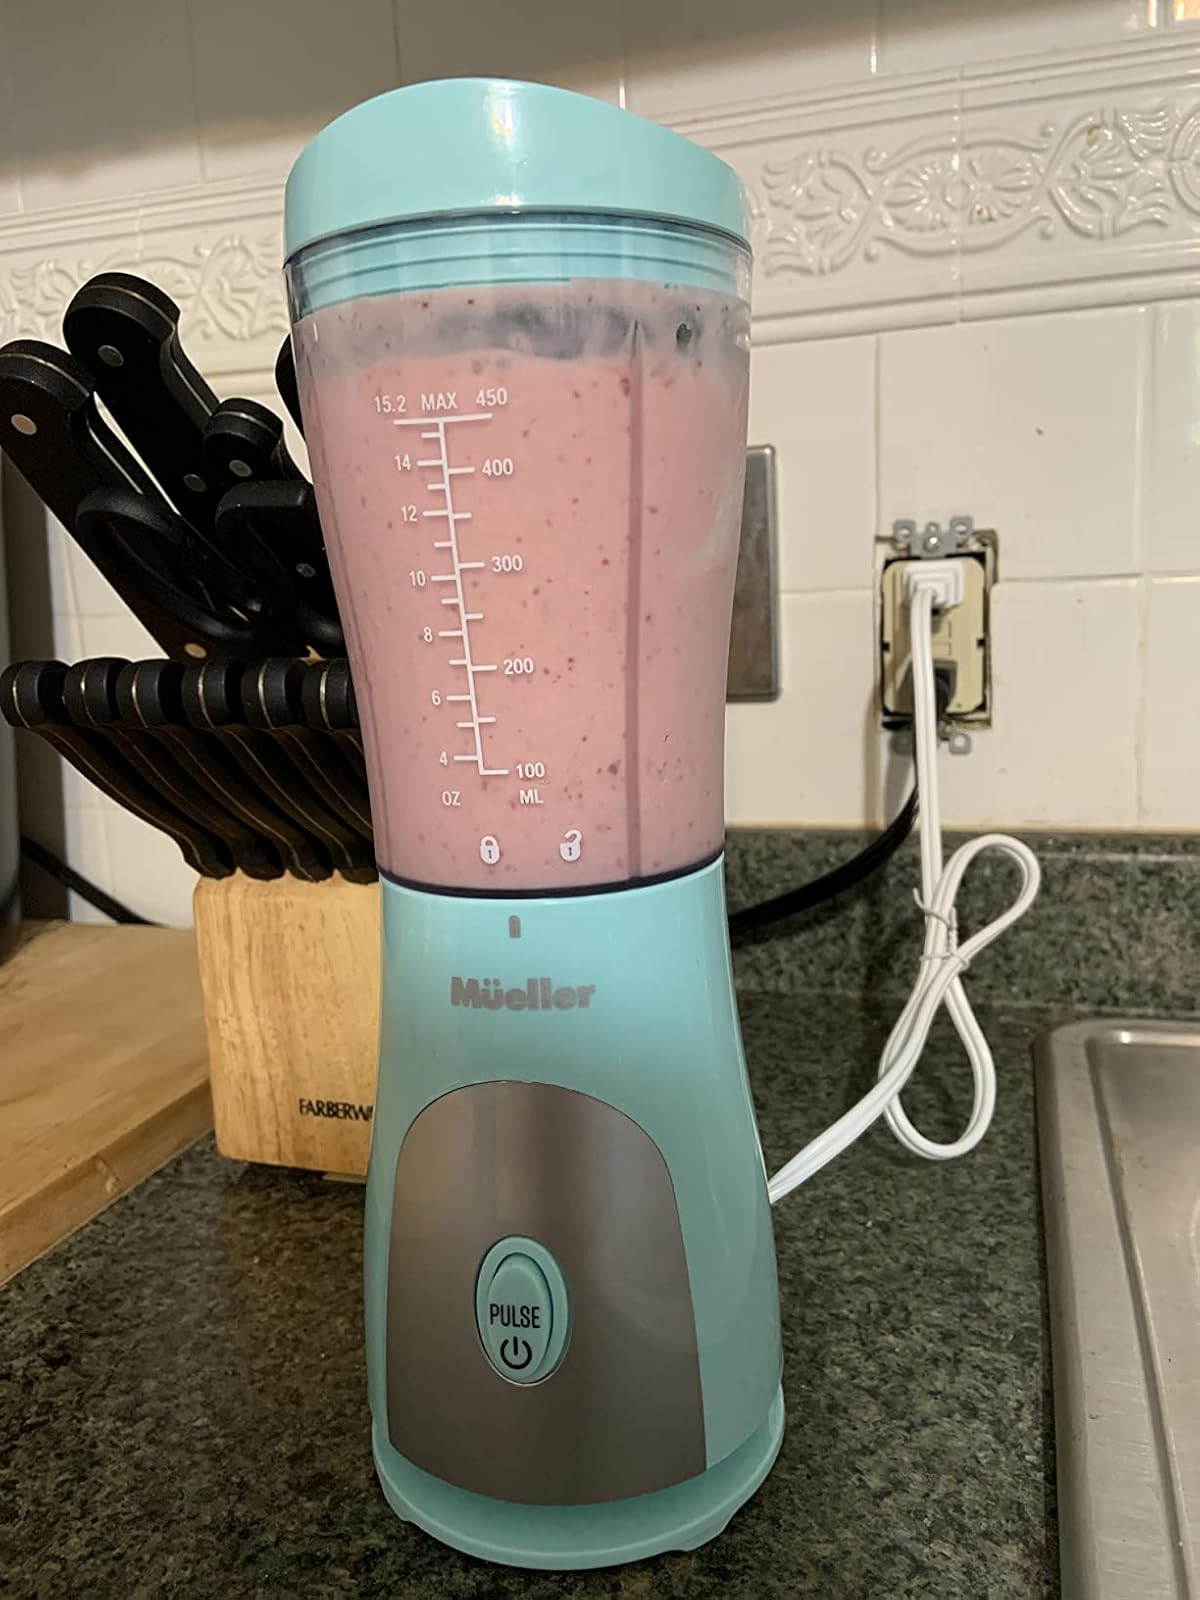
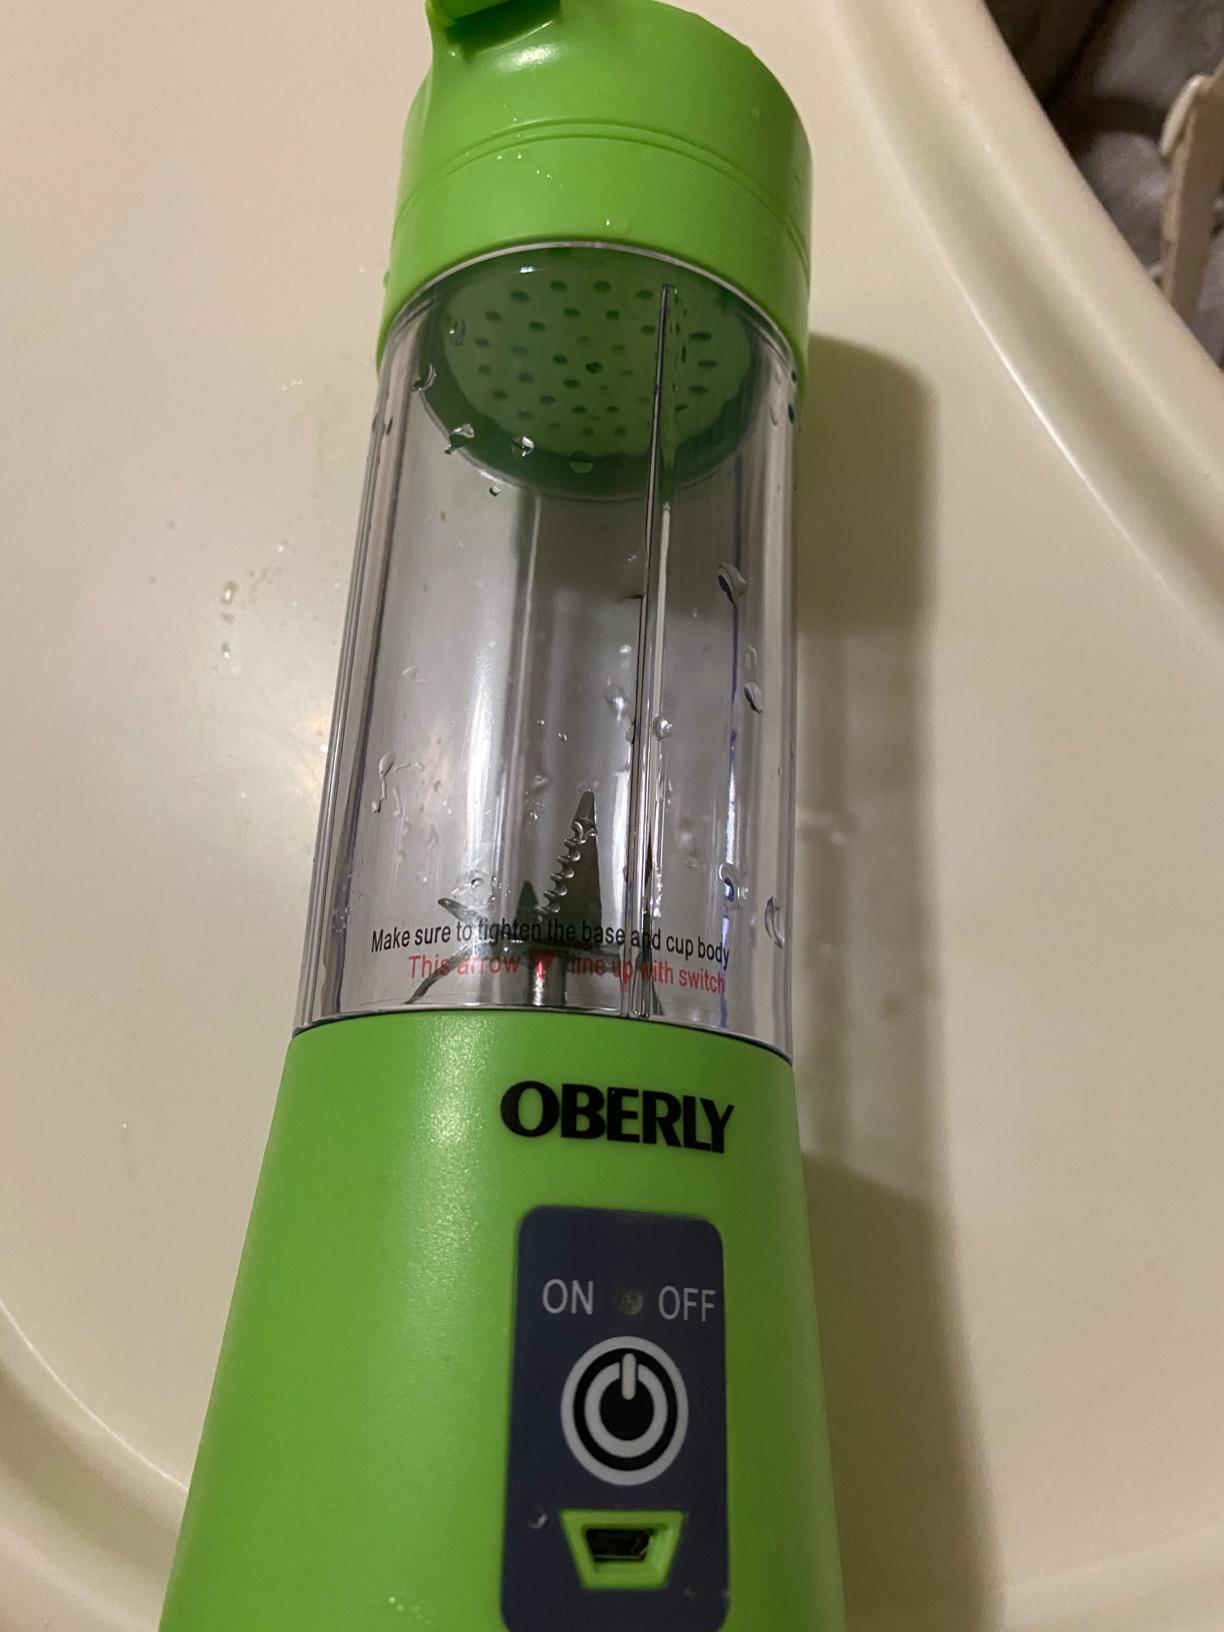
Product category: items_blender
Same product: no